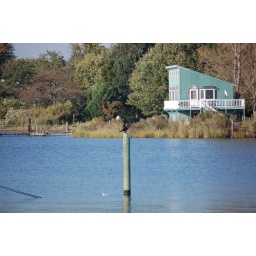
The bird was sunning himself...note the splash in the water below!